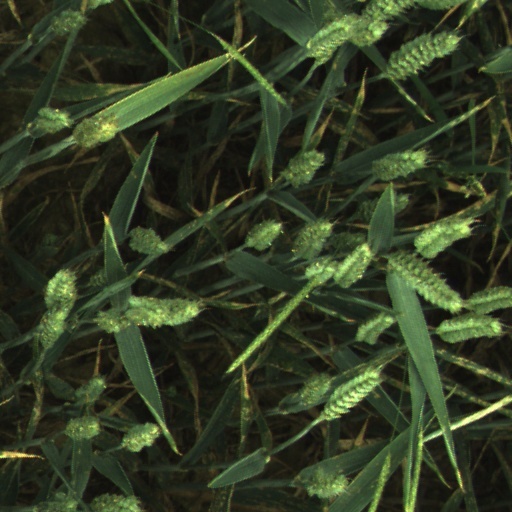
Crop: wheat